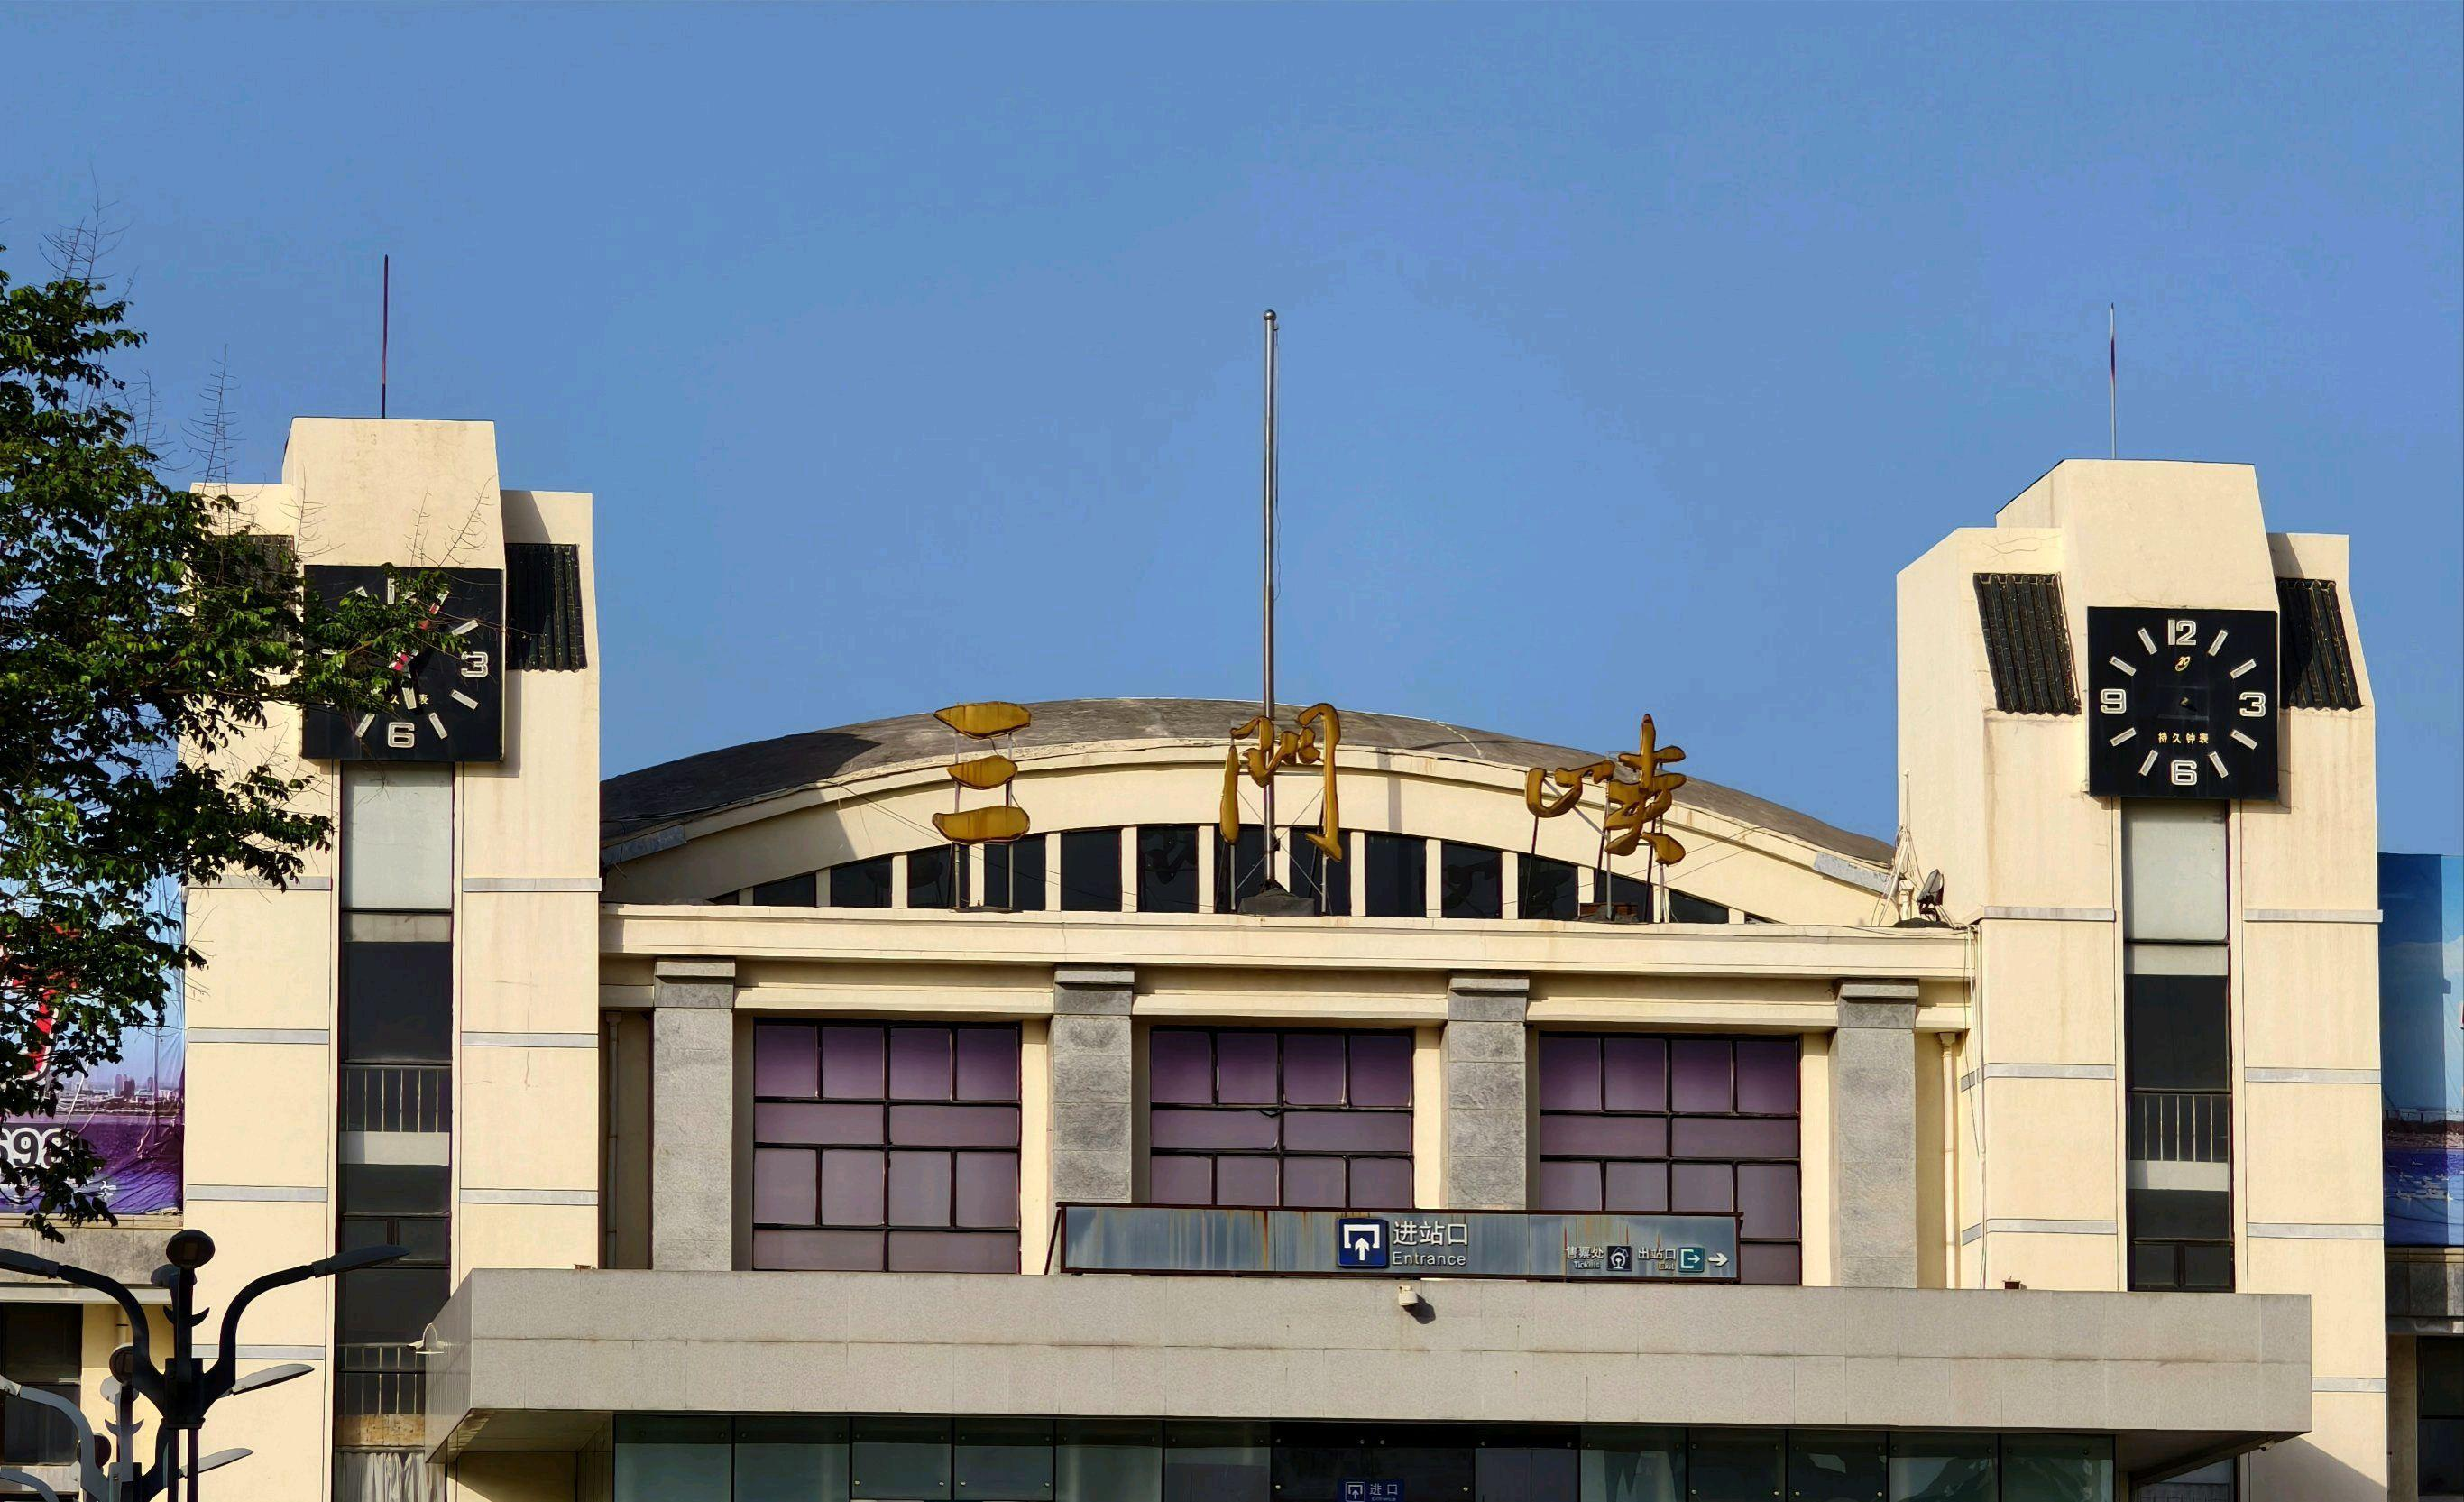
地标名称：三门峡站
所在城市：三门峡市·湖滨区